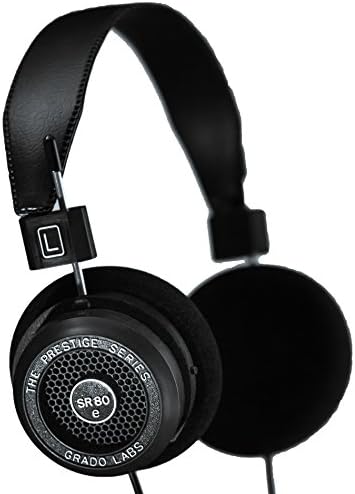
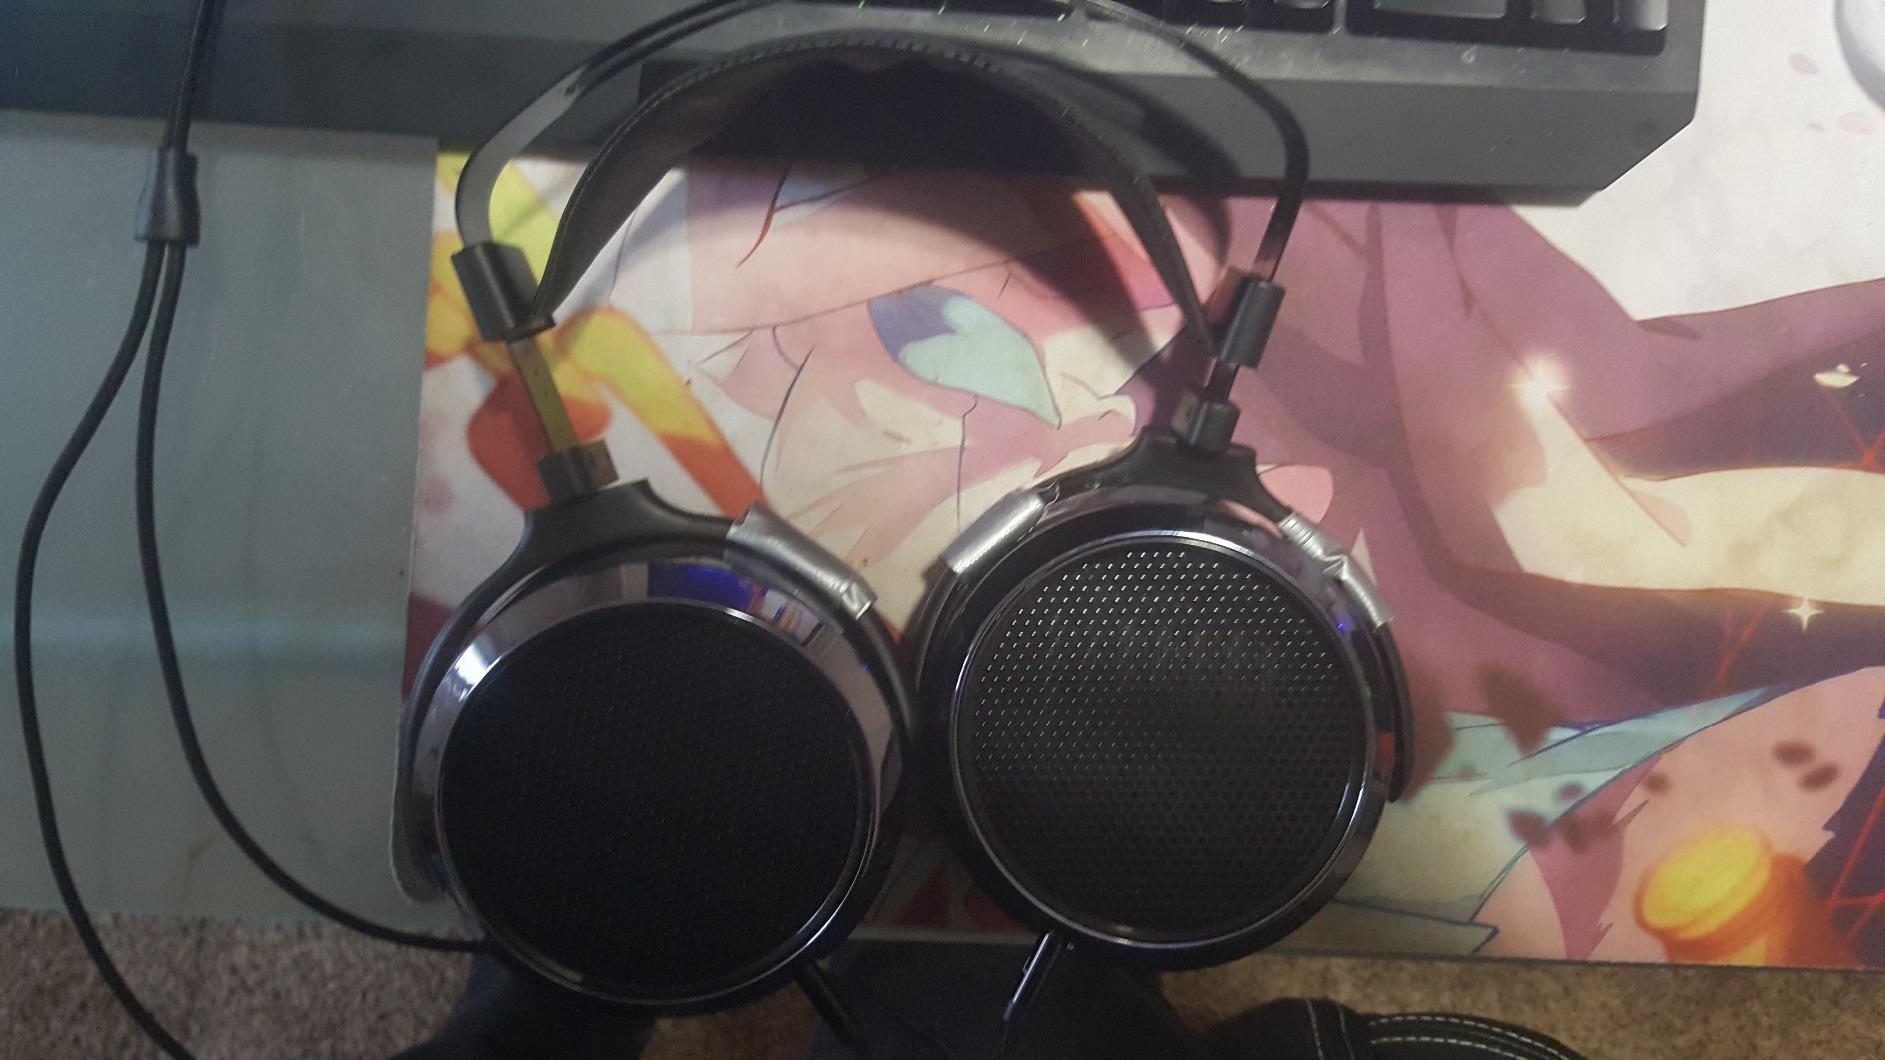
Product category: headphones
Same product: no